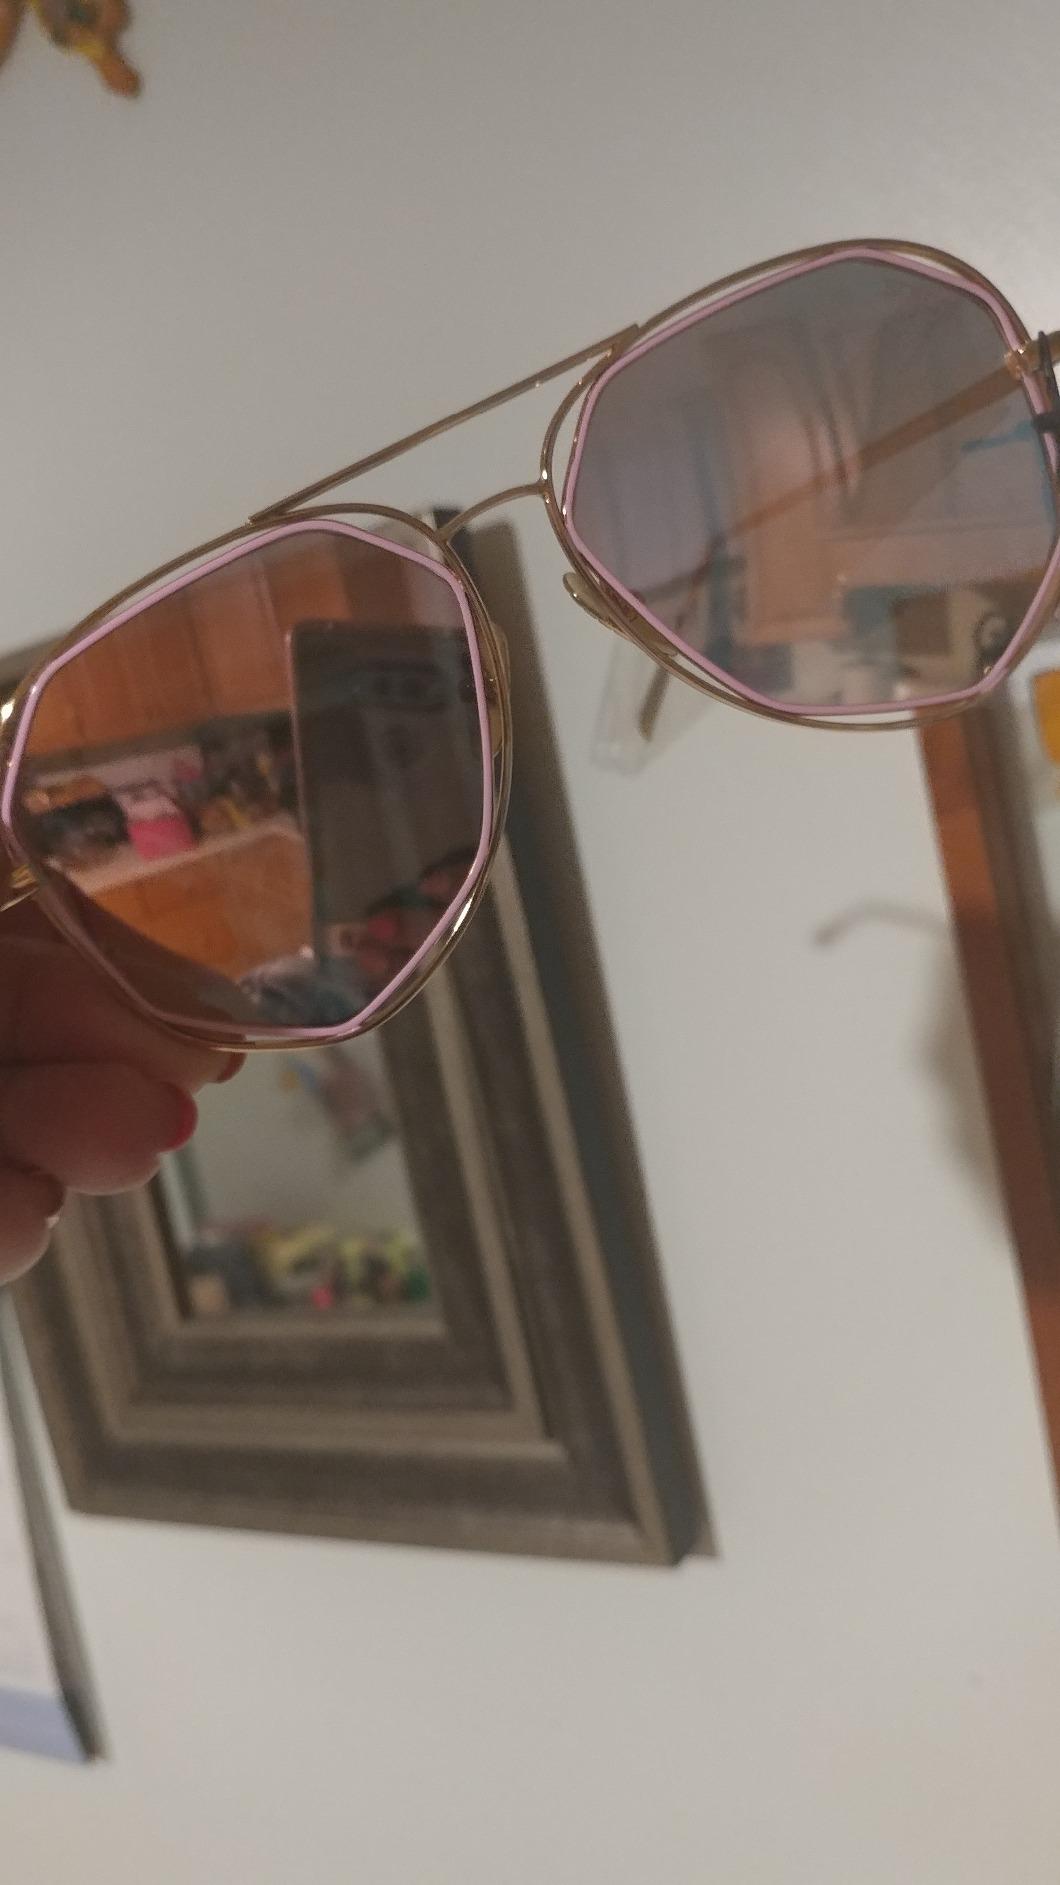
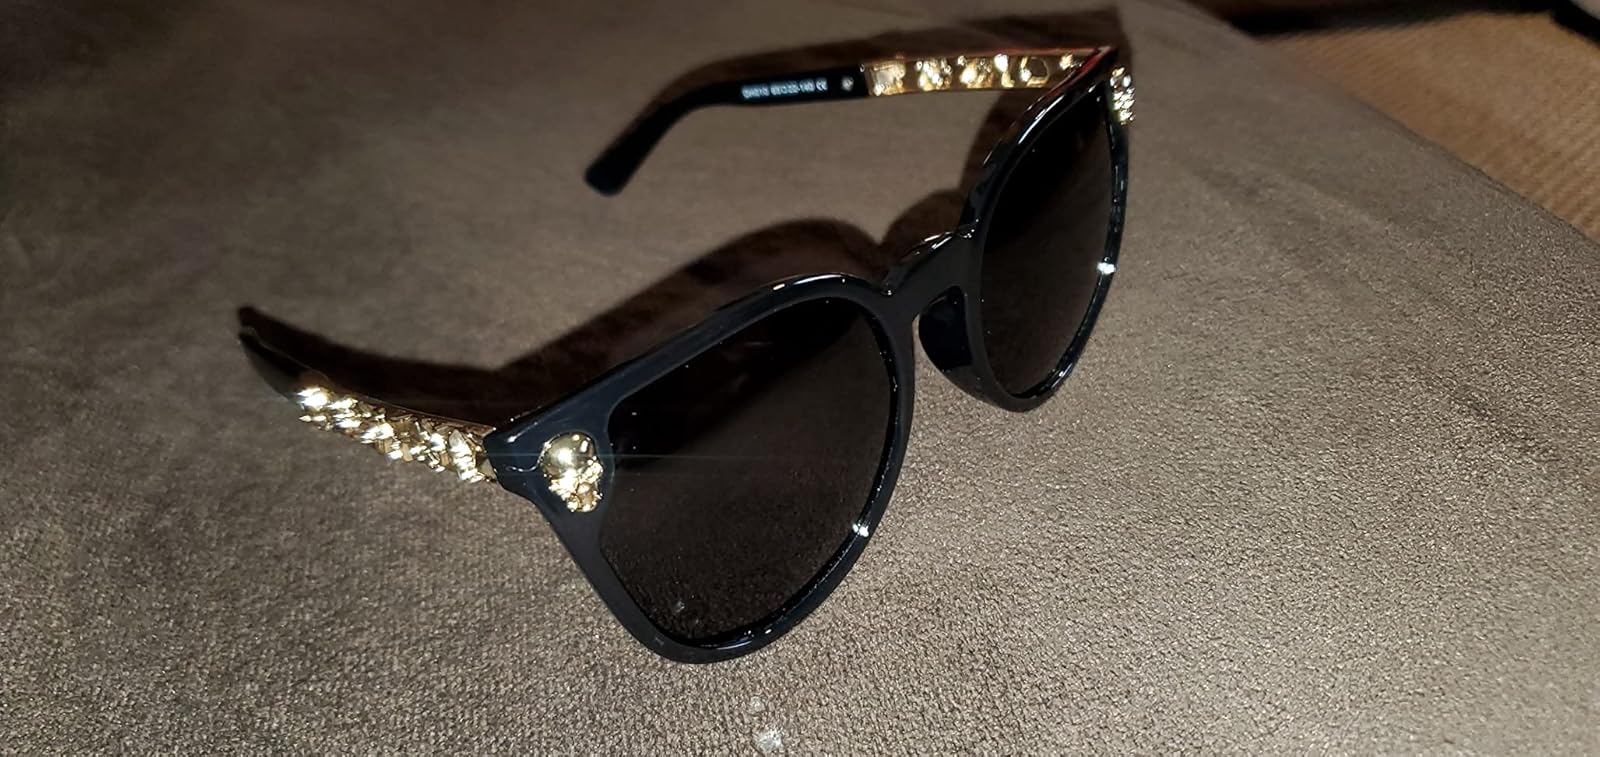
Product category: accessories_sunglasses
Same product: no